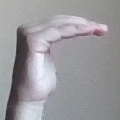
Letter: haa